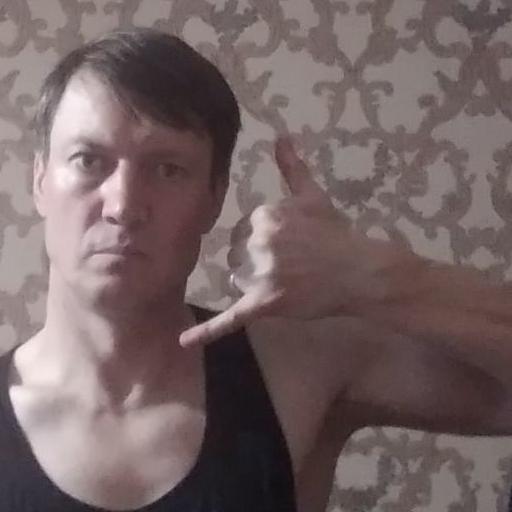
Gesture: call